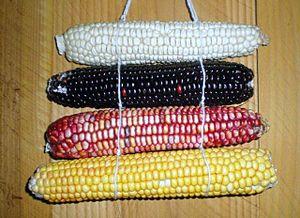
Variétés de maïs Hopi
Les Hopis font partie du groupe amérindien des Pueblos d'Amérique du Nord, voisins des Navajos, des Papagos, et des Zuñis. Les Hopis vivent dans le nord-est de l'Arizona, dans la région des Four Corners, une région très aride. Dans des textes anciens, le peuple est souvent appelé Moki ou Moqui.